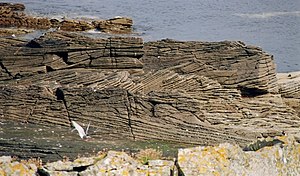
Bressay / Galleri
Bressay er en ø i øgruppen Shetlandsøerne, der med Bressay Sund er adskilt fra hovedøen Mainland. Der er regelmæssig færgeforbindelse fra Maryfield til Lerwick. Øen har ca. 368 indbyggere, er ca. 9 km lang, indtil 5 km bred og den har et areal på 28 km².